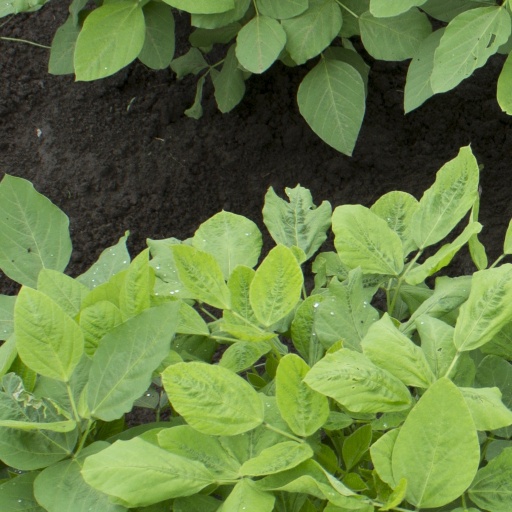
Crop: soybean